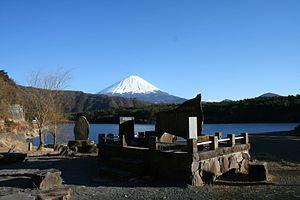
En 1996, dans son effort pour combattre la pollution sonore et pour protéger et promouvoir l'environnement, le Ministère de l'environnement du Japon a désigné les 100 sons naturels du Japon. 738 propositions arrivèrent de tout le pays et les « 100 meilleures » furent sélectionnées après examen par le groupe d'étude japonais des sons naturels. Ces éléments de paysage sonore sont des symboles pour les résidents locaux et doivent servir à promouvoir la redécouverte des sons de la vie quotidienne. La sixième Assemblée Nationale sur la conservation des paysages sonores s'est tenue à Matsuyama, dans la préfecture d'Ehime, en 2002.